Roman Strobl

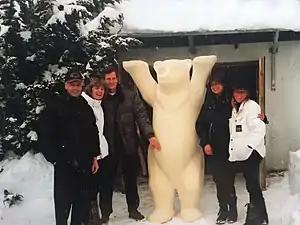
The Buddy Bear designed by Roman Strobl, Ellmau, January 2001

Strobl learnt to sculpt in his father's workshop. Surrealist works inspired by his travels during the 1970s in Iraq and India were followed by a spell in Rome, during the 1980s, where he honed his skills in marble working under Prof. Sebastian Schadhauser. Strobl's marble sculptures were exhibited in 1986 in the "Haus der Kunst", in 1990 at "Kubus Bremen", and other venues.